Étang de Biguglia

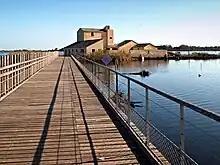
Écomusée du Fortin

In 1991 the site was recognized as being of international importance as a habitat for water birds, particularly coot, pochard and tufted duck. The "Réserve Naturelle de l’Étang de Biguglia" was classified as a nature reserve in 1994 and is managed by the "Collectivité de Corse". It is classed as a type 1 "Zone naturelle d'intérêt écologique, faunistique et floristique" (ZNIEFF), and as a European Union Natura 2000 site. A fortress built when Corsica was under Genoan rule on the Ischia Nova islet in the reserve now houses an eco-museum.